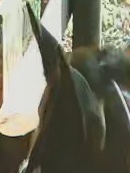
Face region: ears (position_of_ears)
Pain indicator: not_present